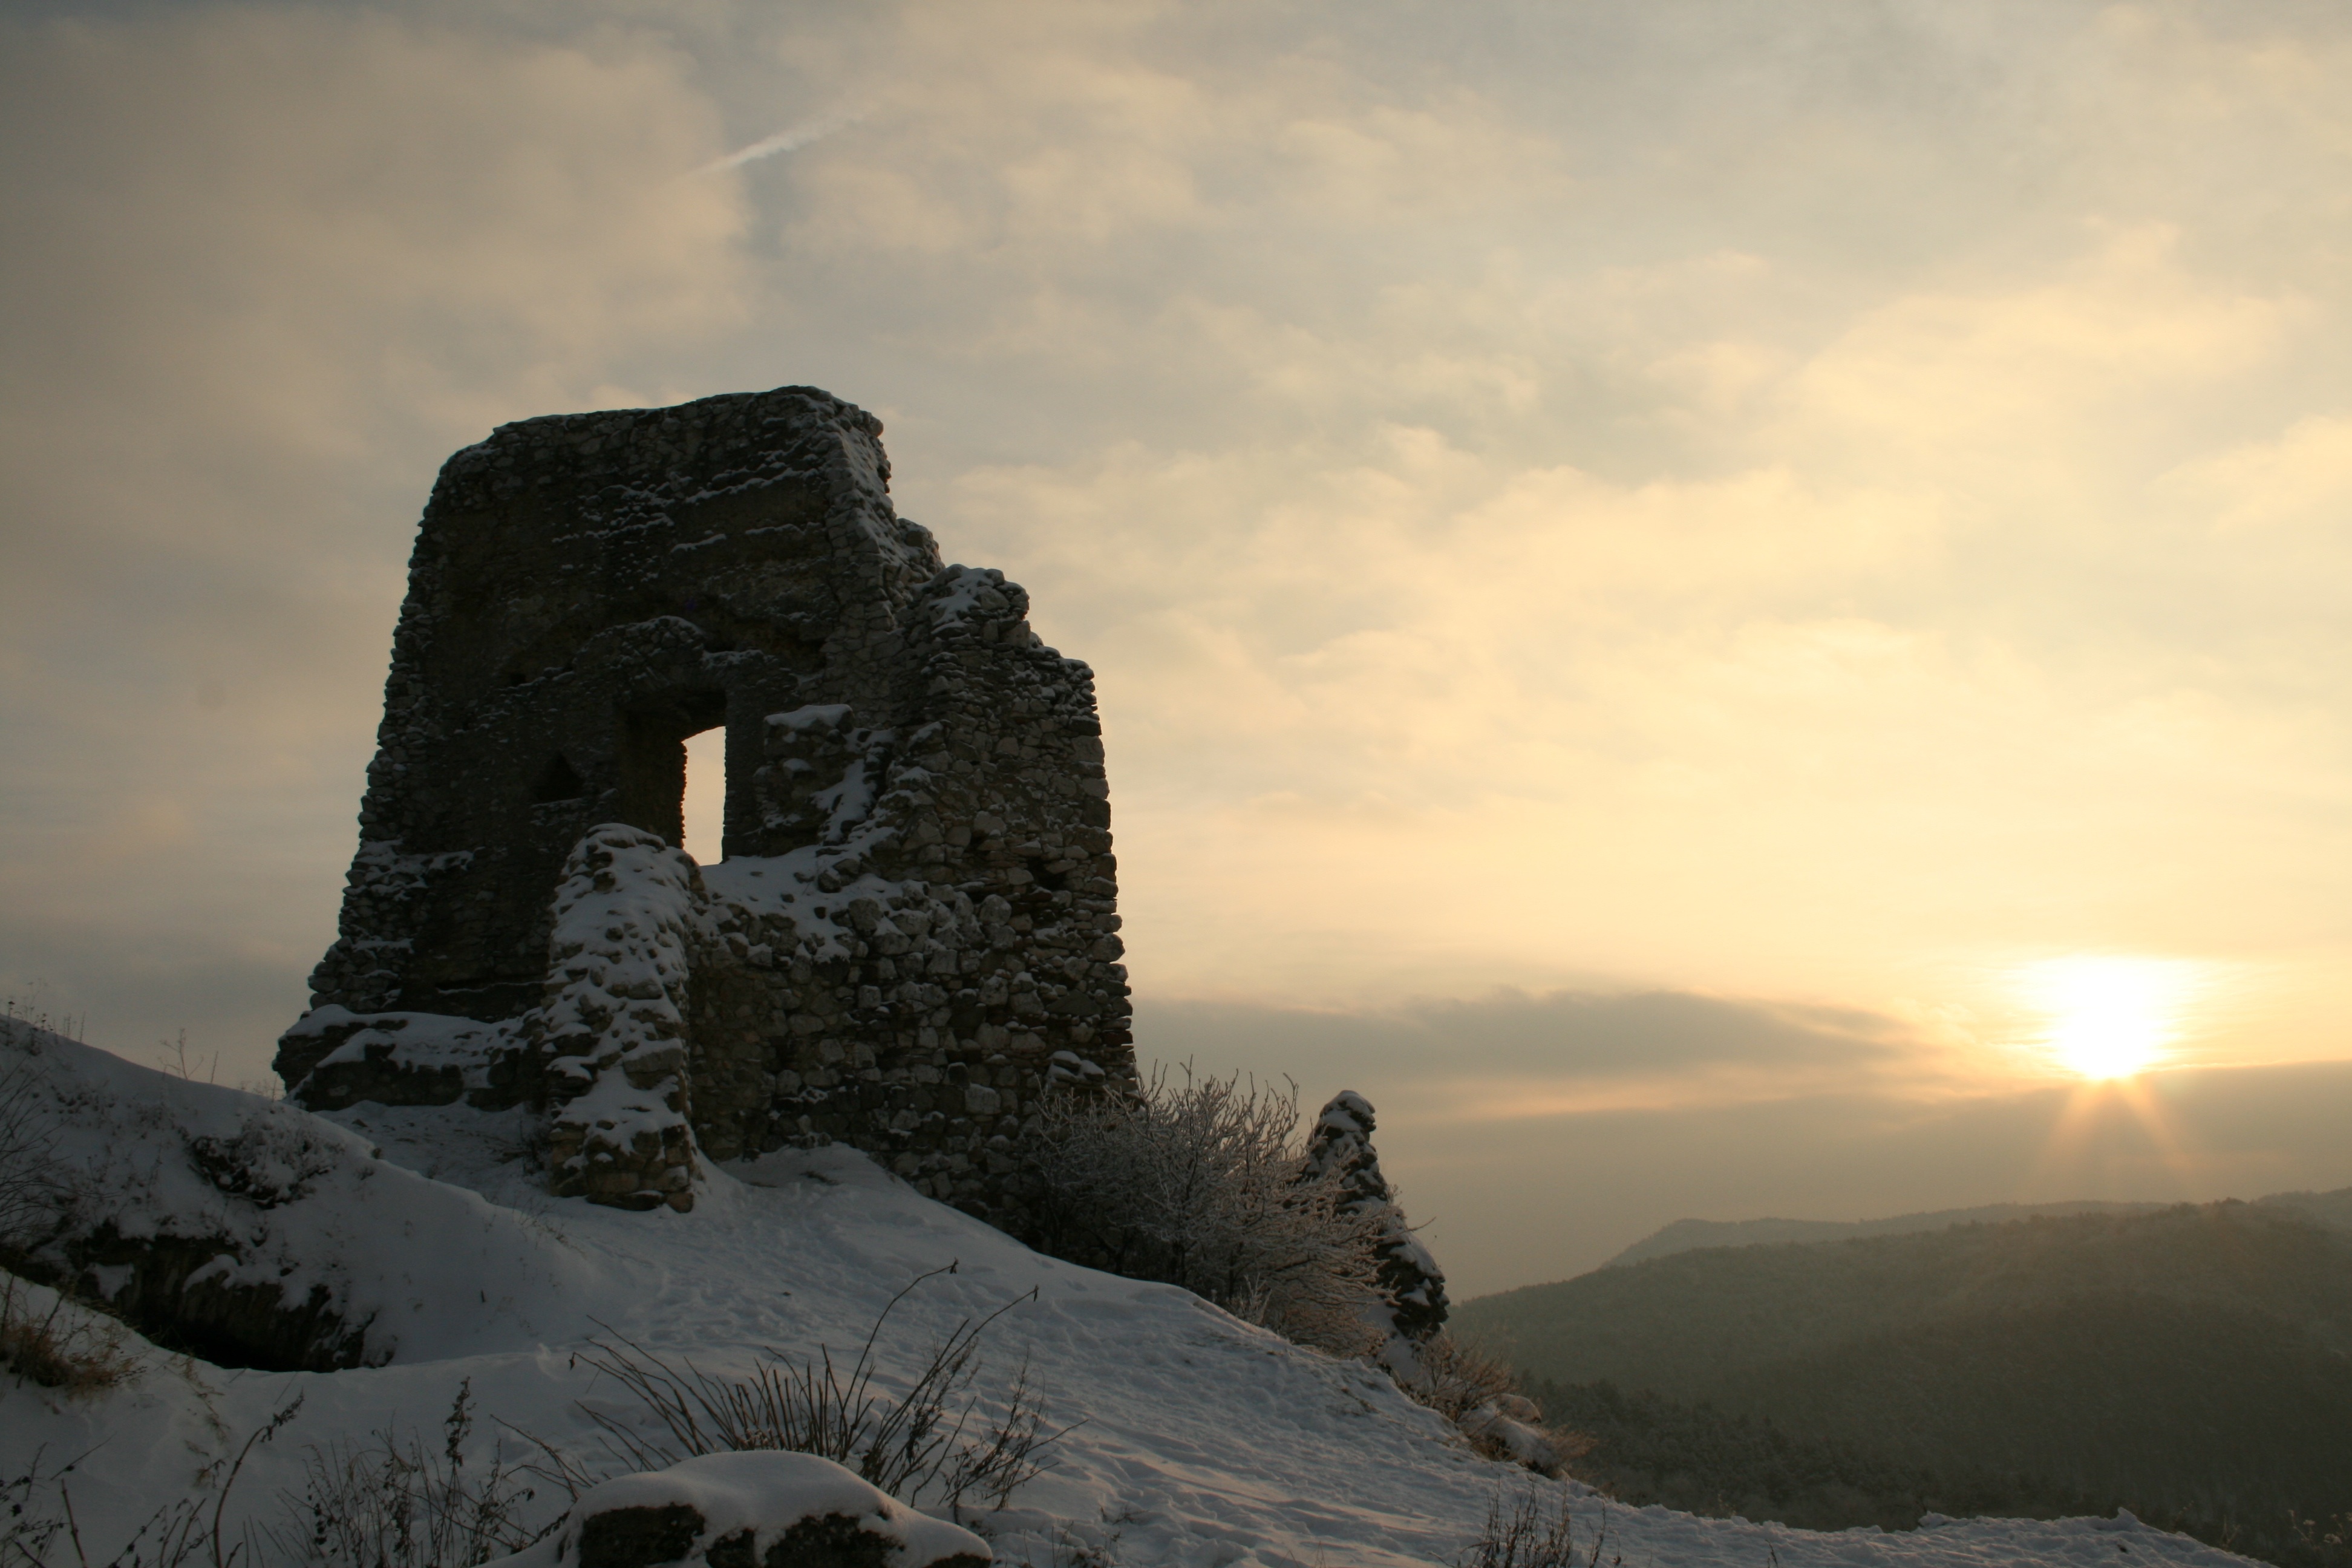
landscape, nature, rock, mountain, snow, winter, cloud, sky, sunset, sunlight, morning, hill, mountain range, stone, weather, terrain, summit, rocks, temple, mountainous landforms